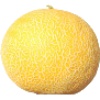
Label: Cantaloupe 1